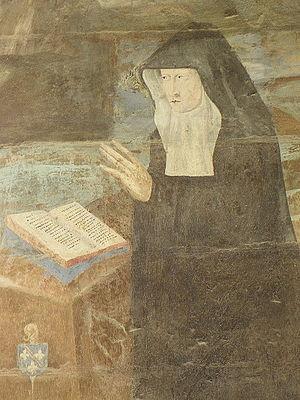
Isabeau de Bourbon (1475-1531), abbesse de la Trinité de Caen de 1505 à 1531.
Liste des abbesses de la Trinité de Caen, abbaye plus connue sous le nom d'abbaye aux Dames de Caen. Liste des 38 abbesses établie en 1864 par Victor Ruprich-Robert, architecte du gouvernement.